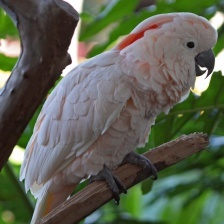
Species: COCKATOO
Scientific name: CACATUIDAE
ImageNet parent category: sulphur-crested_cockatoo